1st Ukrainian Corps

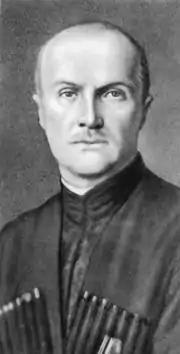
Pavlo Skoropadsky

In October 1917, after the Bolsheviks came to power, Skoropadskyi, having changed his oath to the emperor, recognized the Central Council of Ukraine's power, although its leaders socialist ideas seemed unacceptable to him.